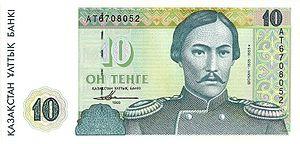
Tchokan Valikhanov, est un explorateur, historien et ethnographe kazakh.